Oliver St John, 1st Earl of Bolingbroke

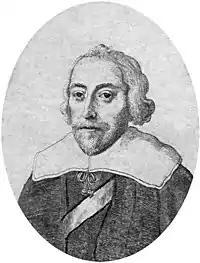
Oliver St John, 1st Earl of Bolingbroke.

Oliver St John, 1st Earl of Bolingbroke, KB (1580? – June/July 1646), known from 1618 until 1624 as 4th Baron St John of Bletso, was an English nobleman and politician.